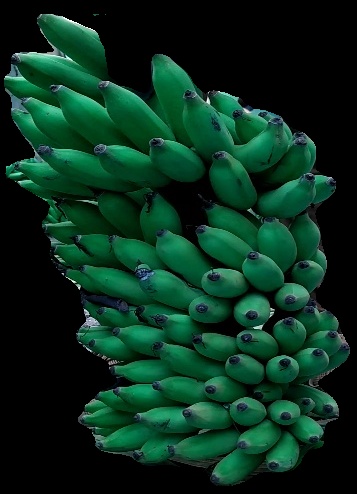
Variety: elakki-bale
Grade: grade1